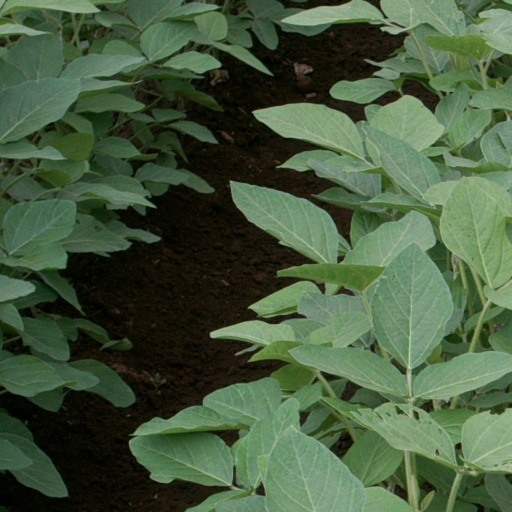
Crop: soybean